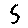
Label: 5